Byron Christopher

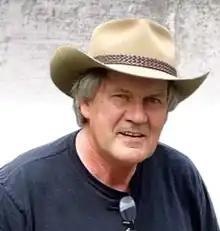

Byron Christopher (born May 1, 1949) is a Canadian news reporter from Campbellton, New Brunswick. His style of work has been self referred to as "Armageddon-like blood-and-guts crime reporting".